Hermann Fenner-Behmer

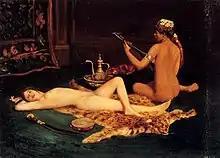
"Reclining Odalisque" by Hermann Fenner-Behmer

Hermann Fenner-Behmer (8 June 1866 – 3 February 1913) was a German artist. He was born and died in Berlin.